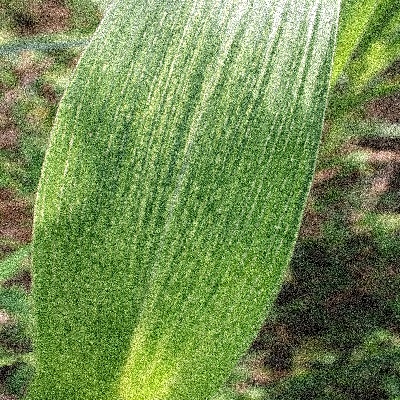
Label: Corn_(Maize)___Maize_Streak_Virus